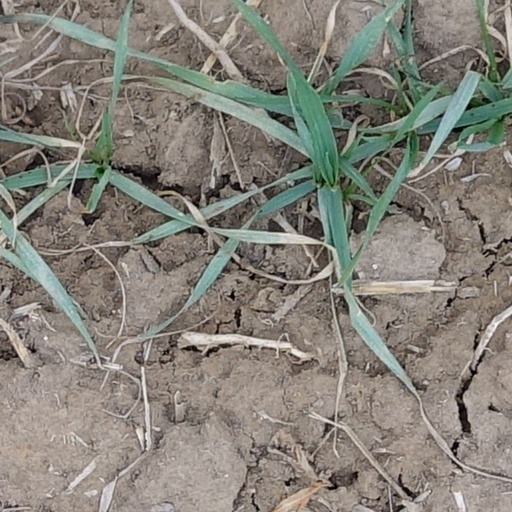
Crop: wheat